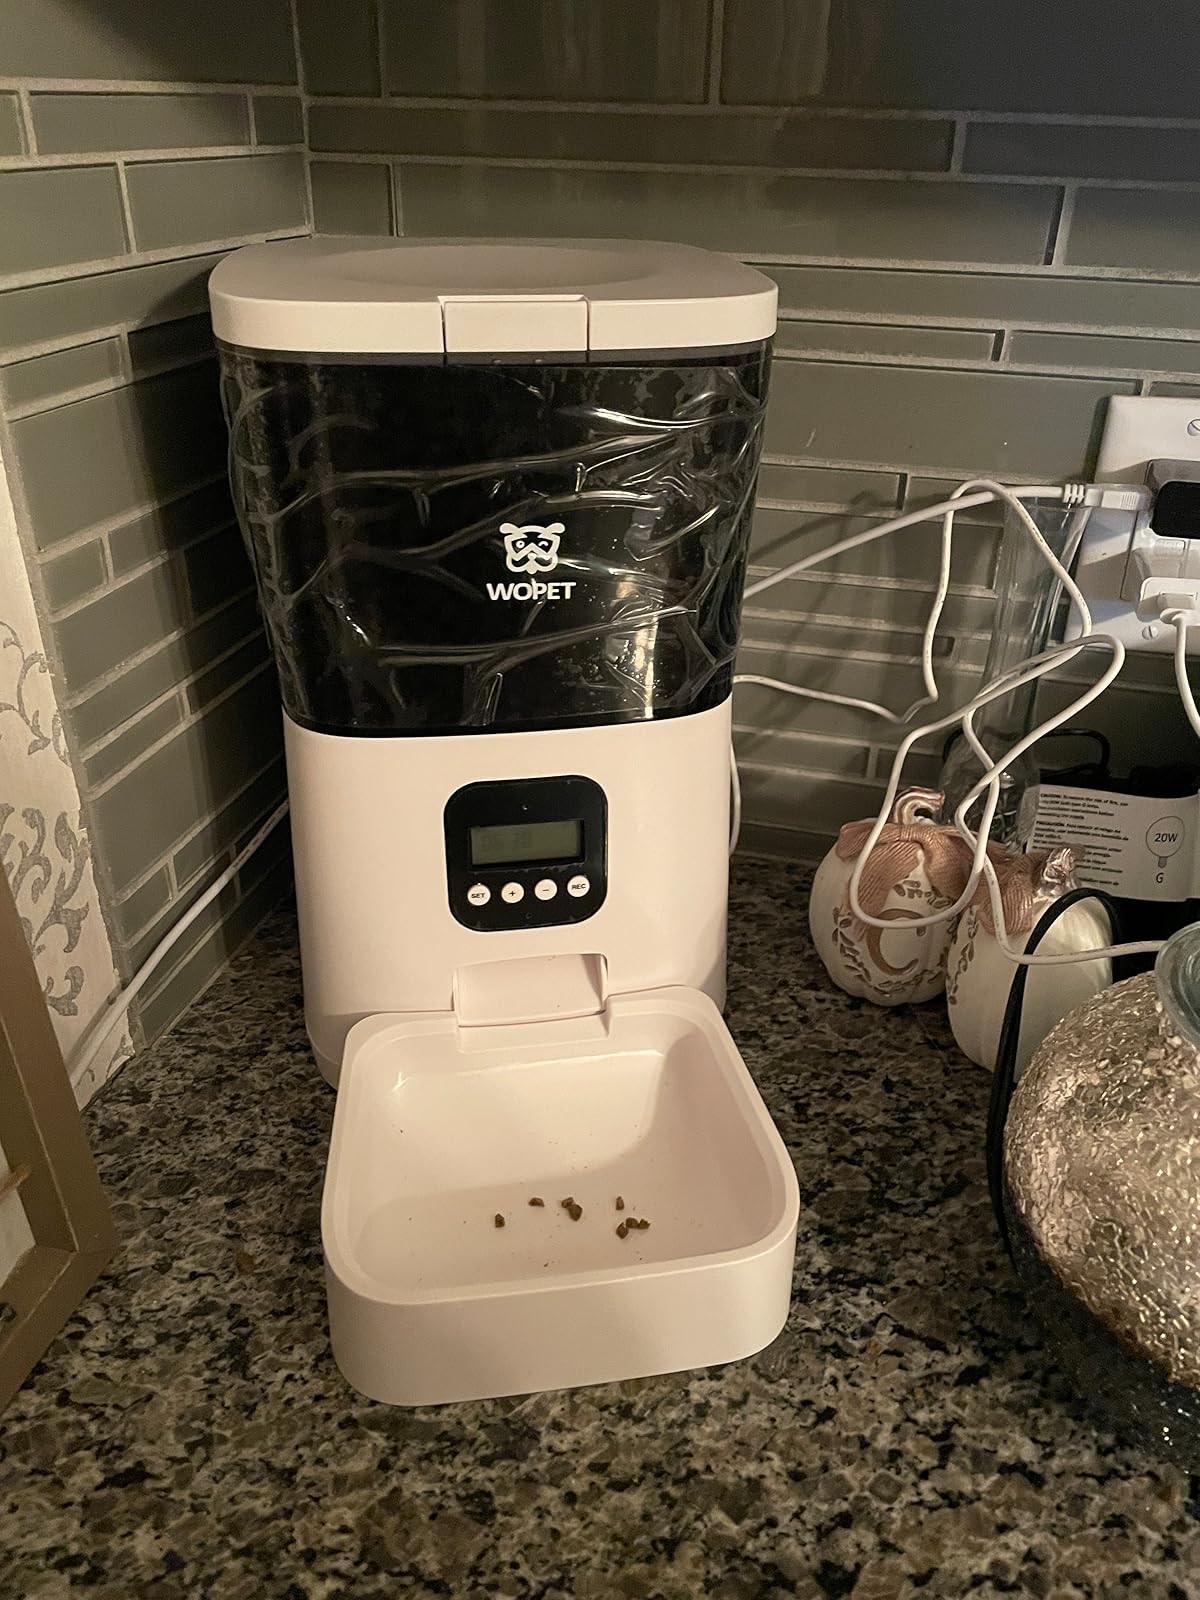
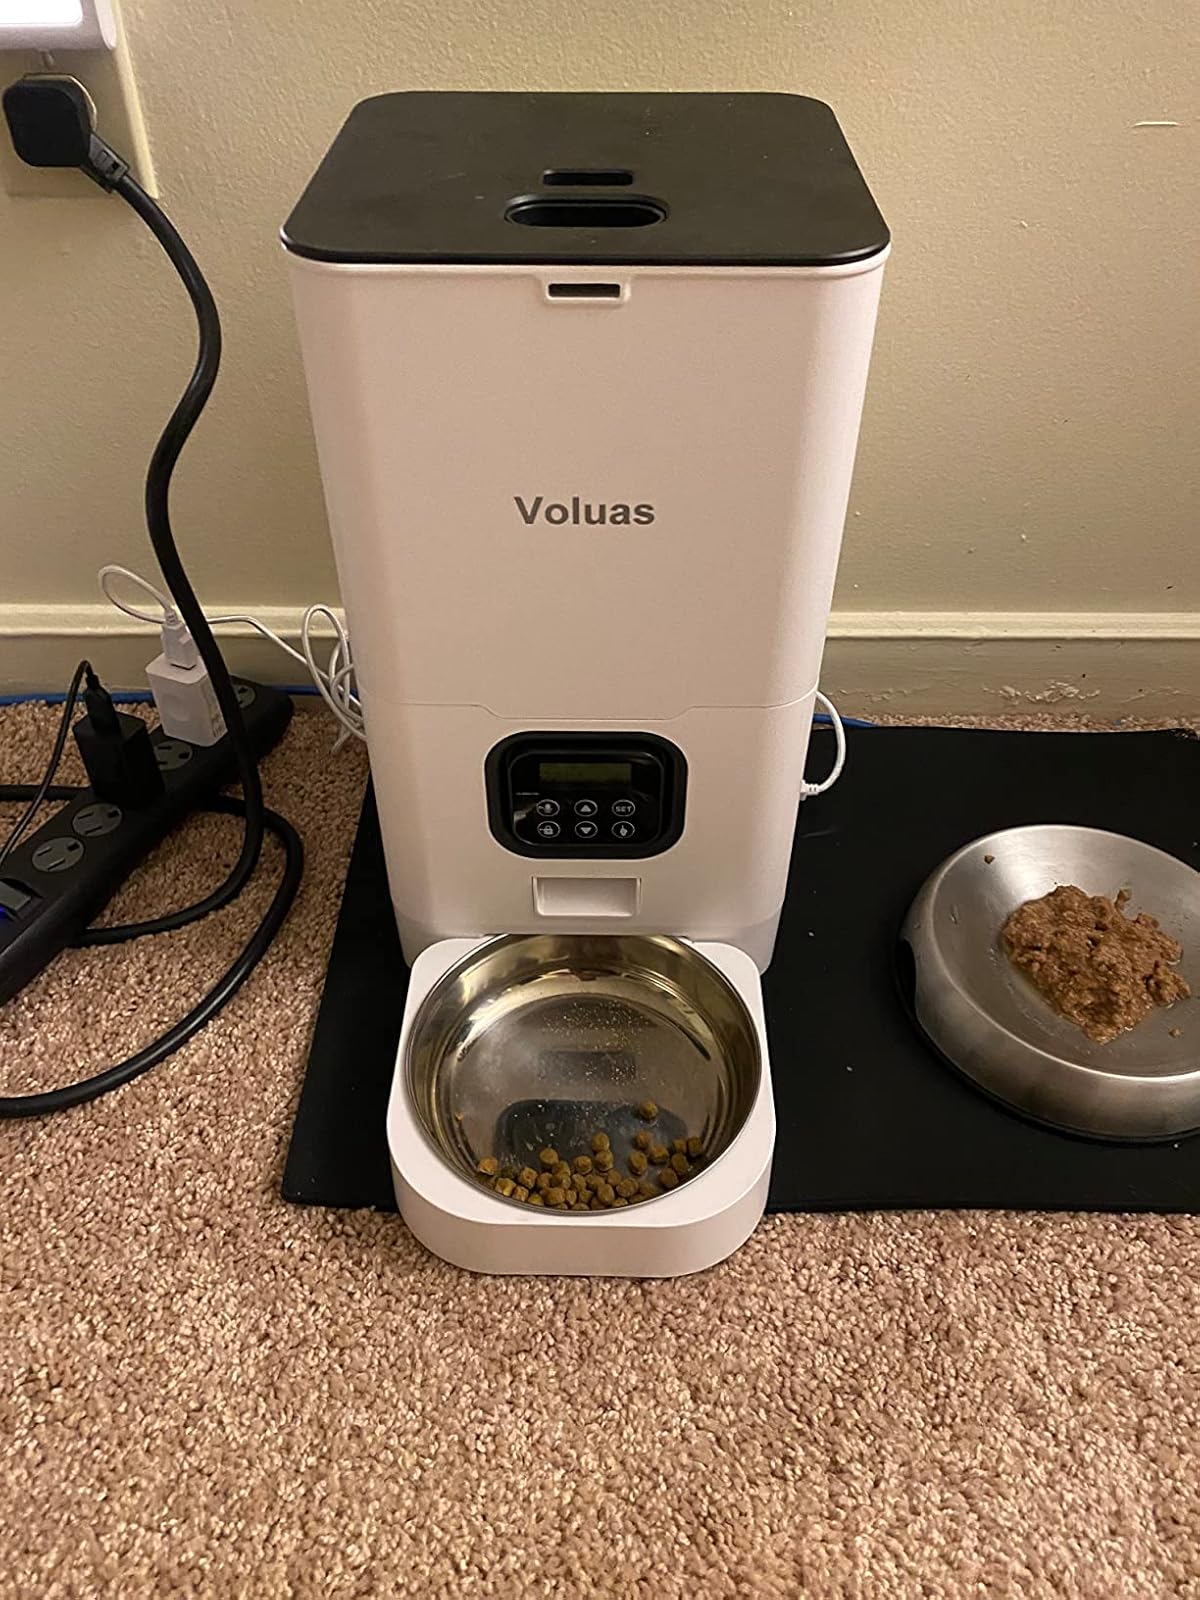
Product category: items_feeder
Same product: no